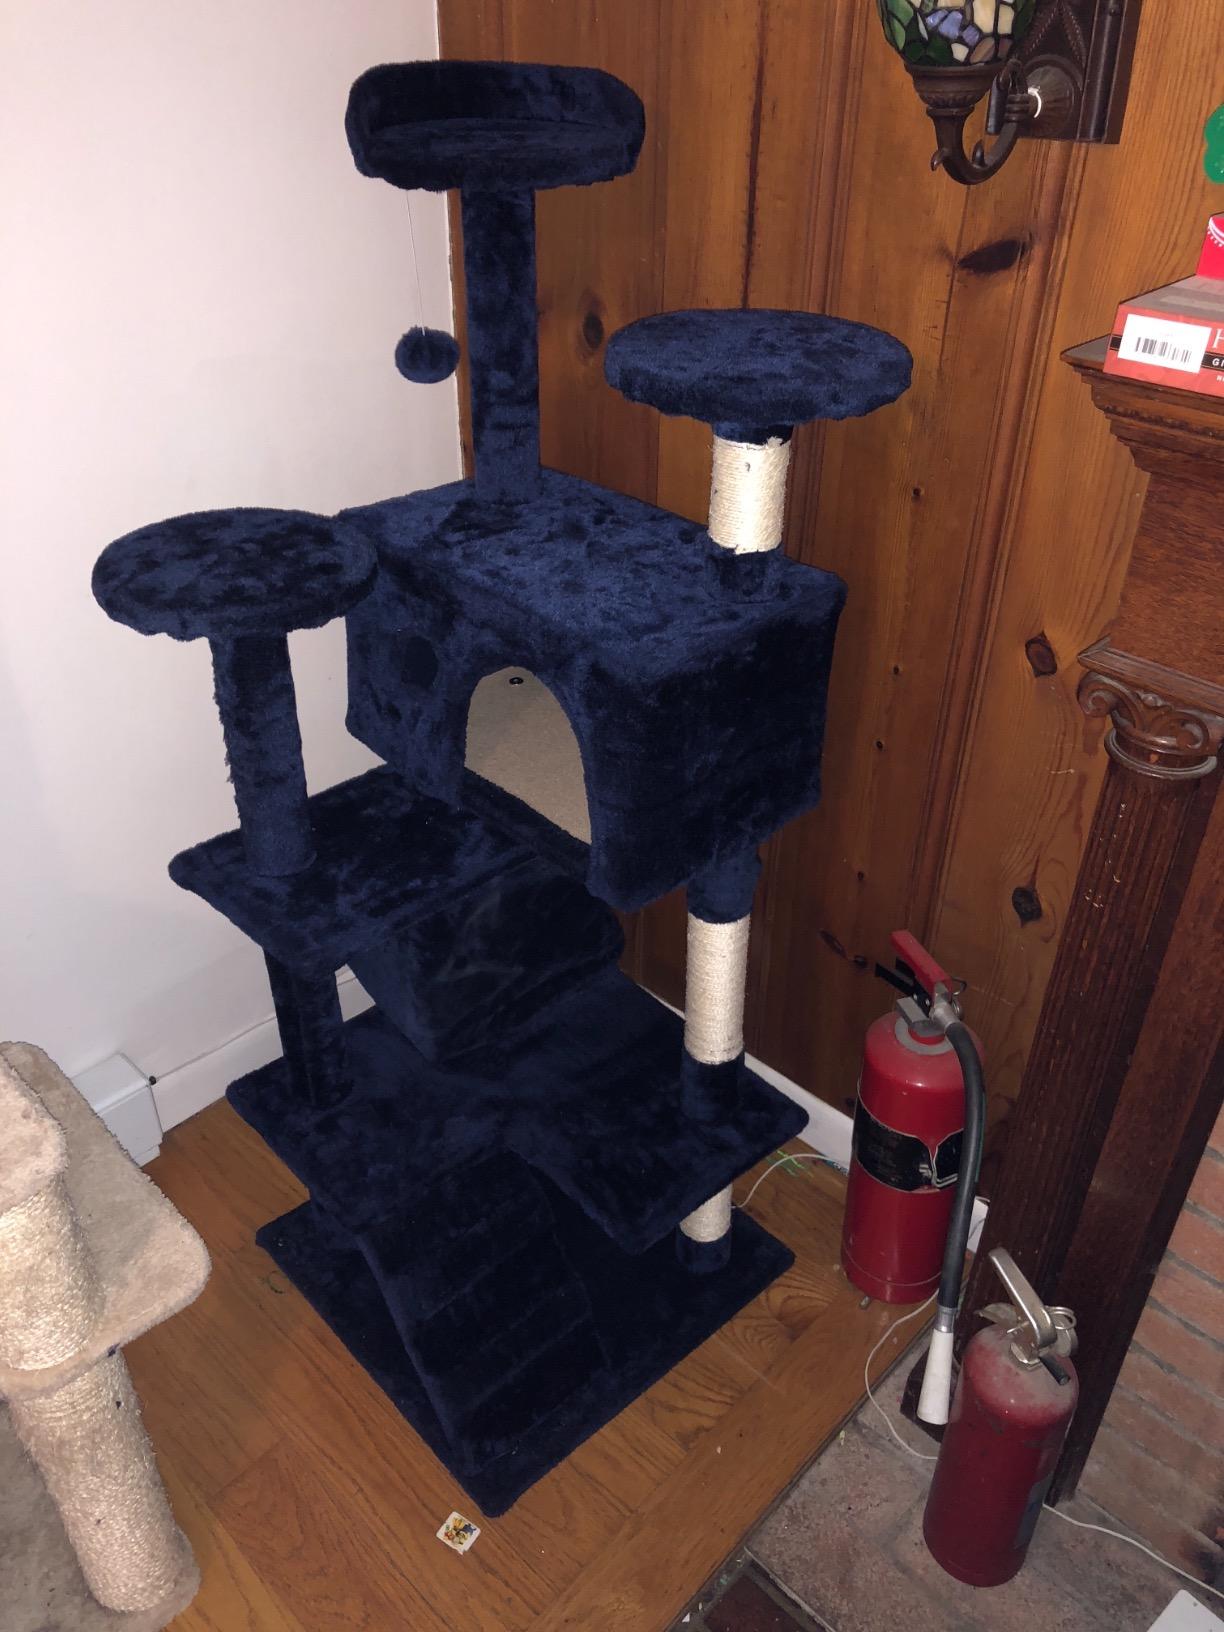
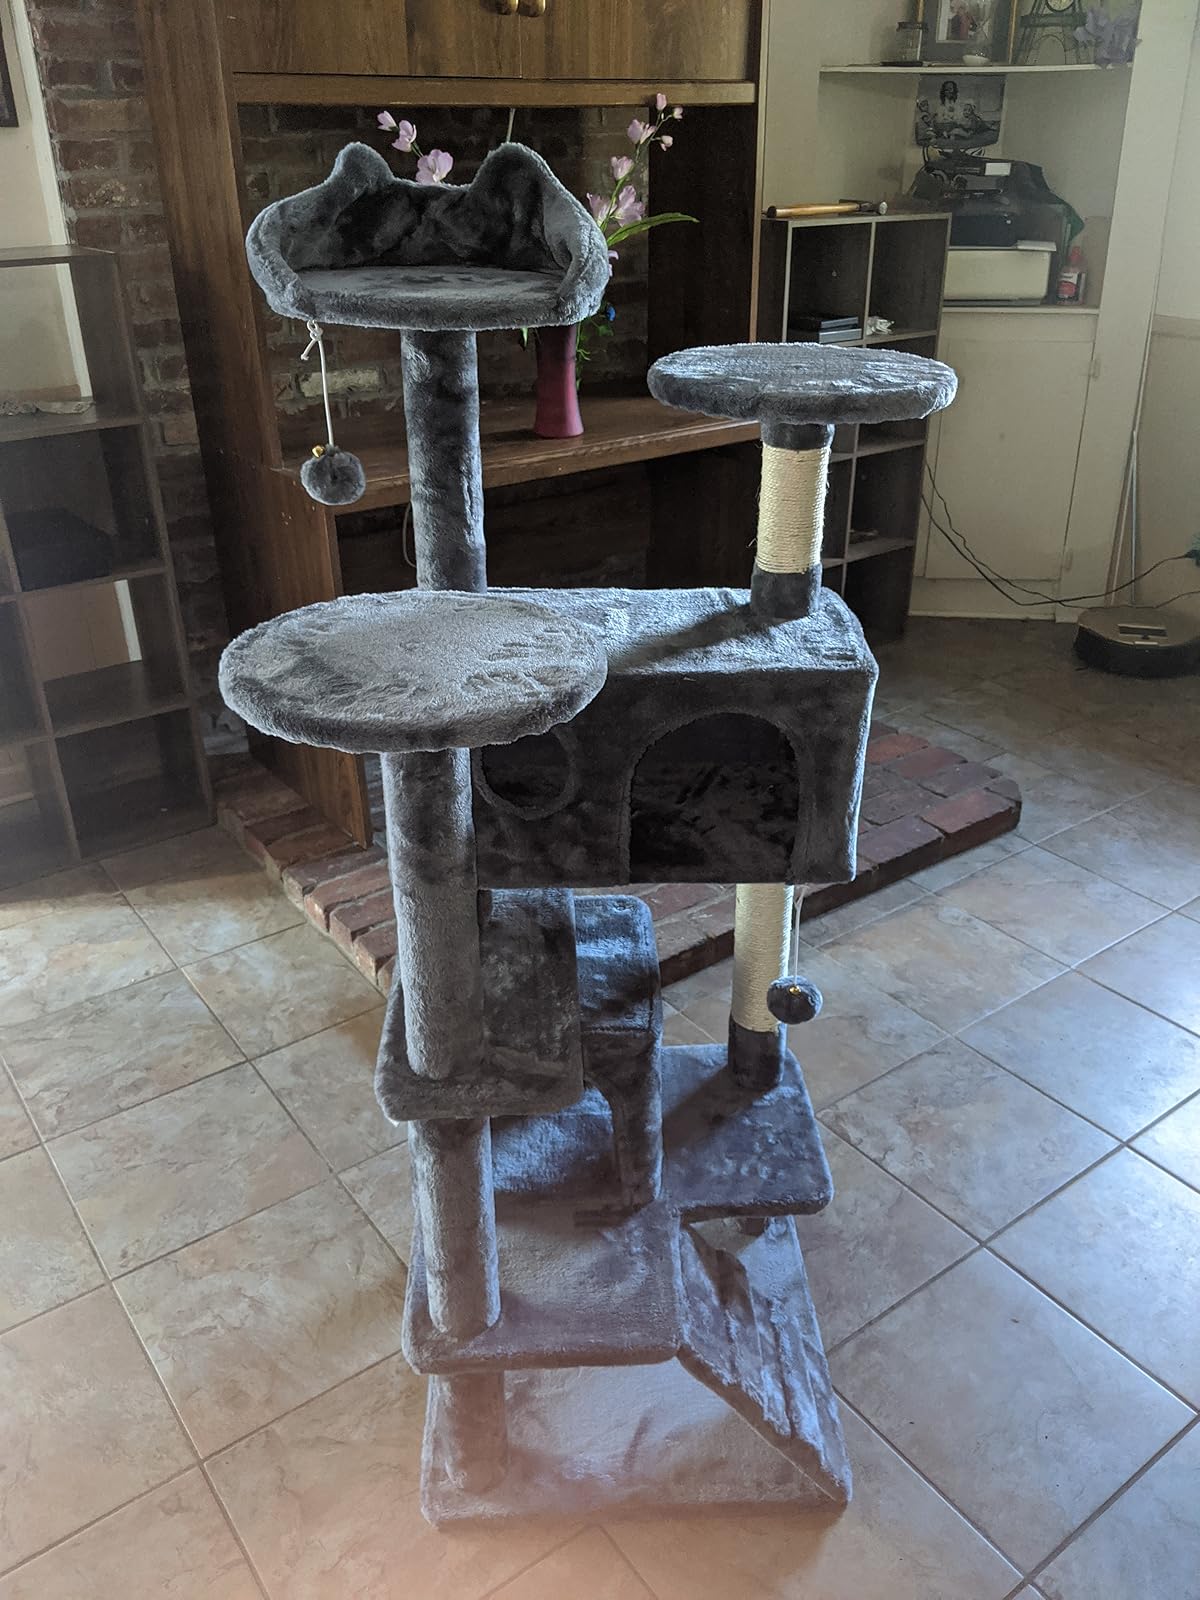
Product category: items_cat tree
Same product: no